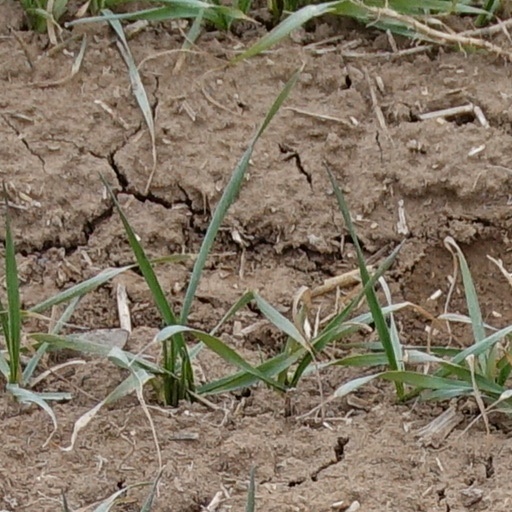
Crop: wheat